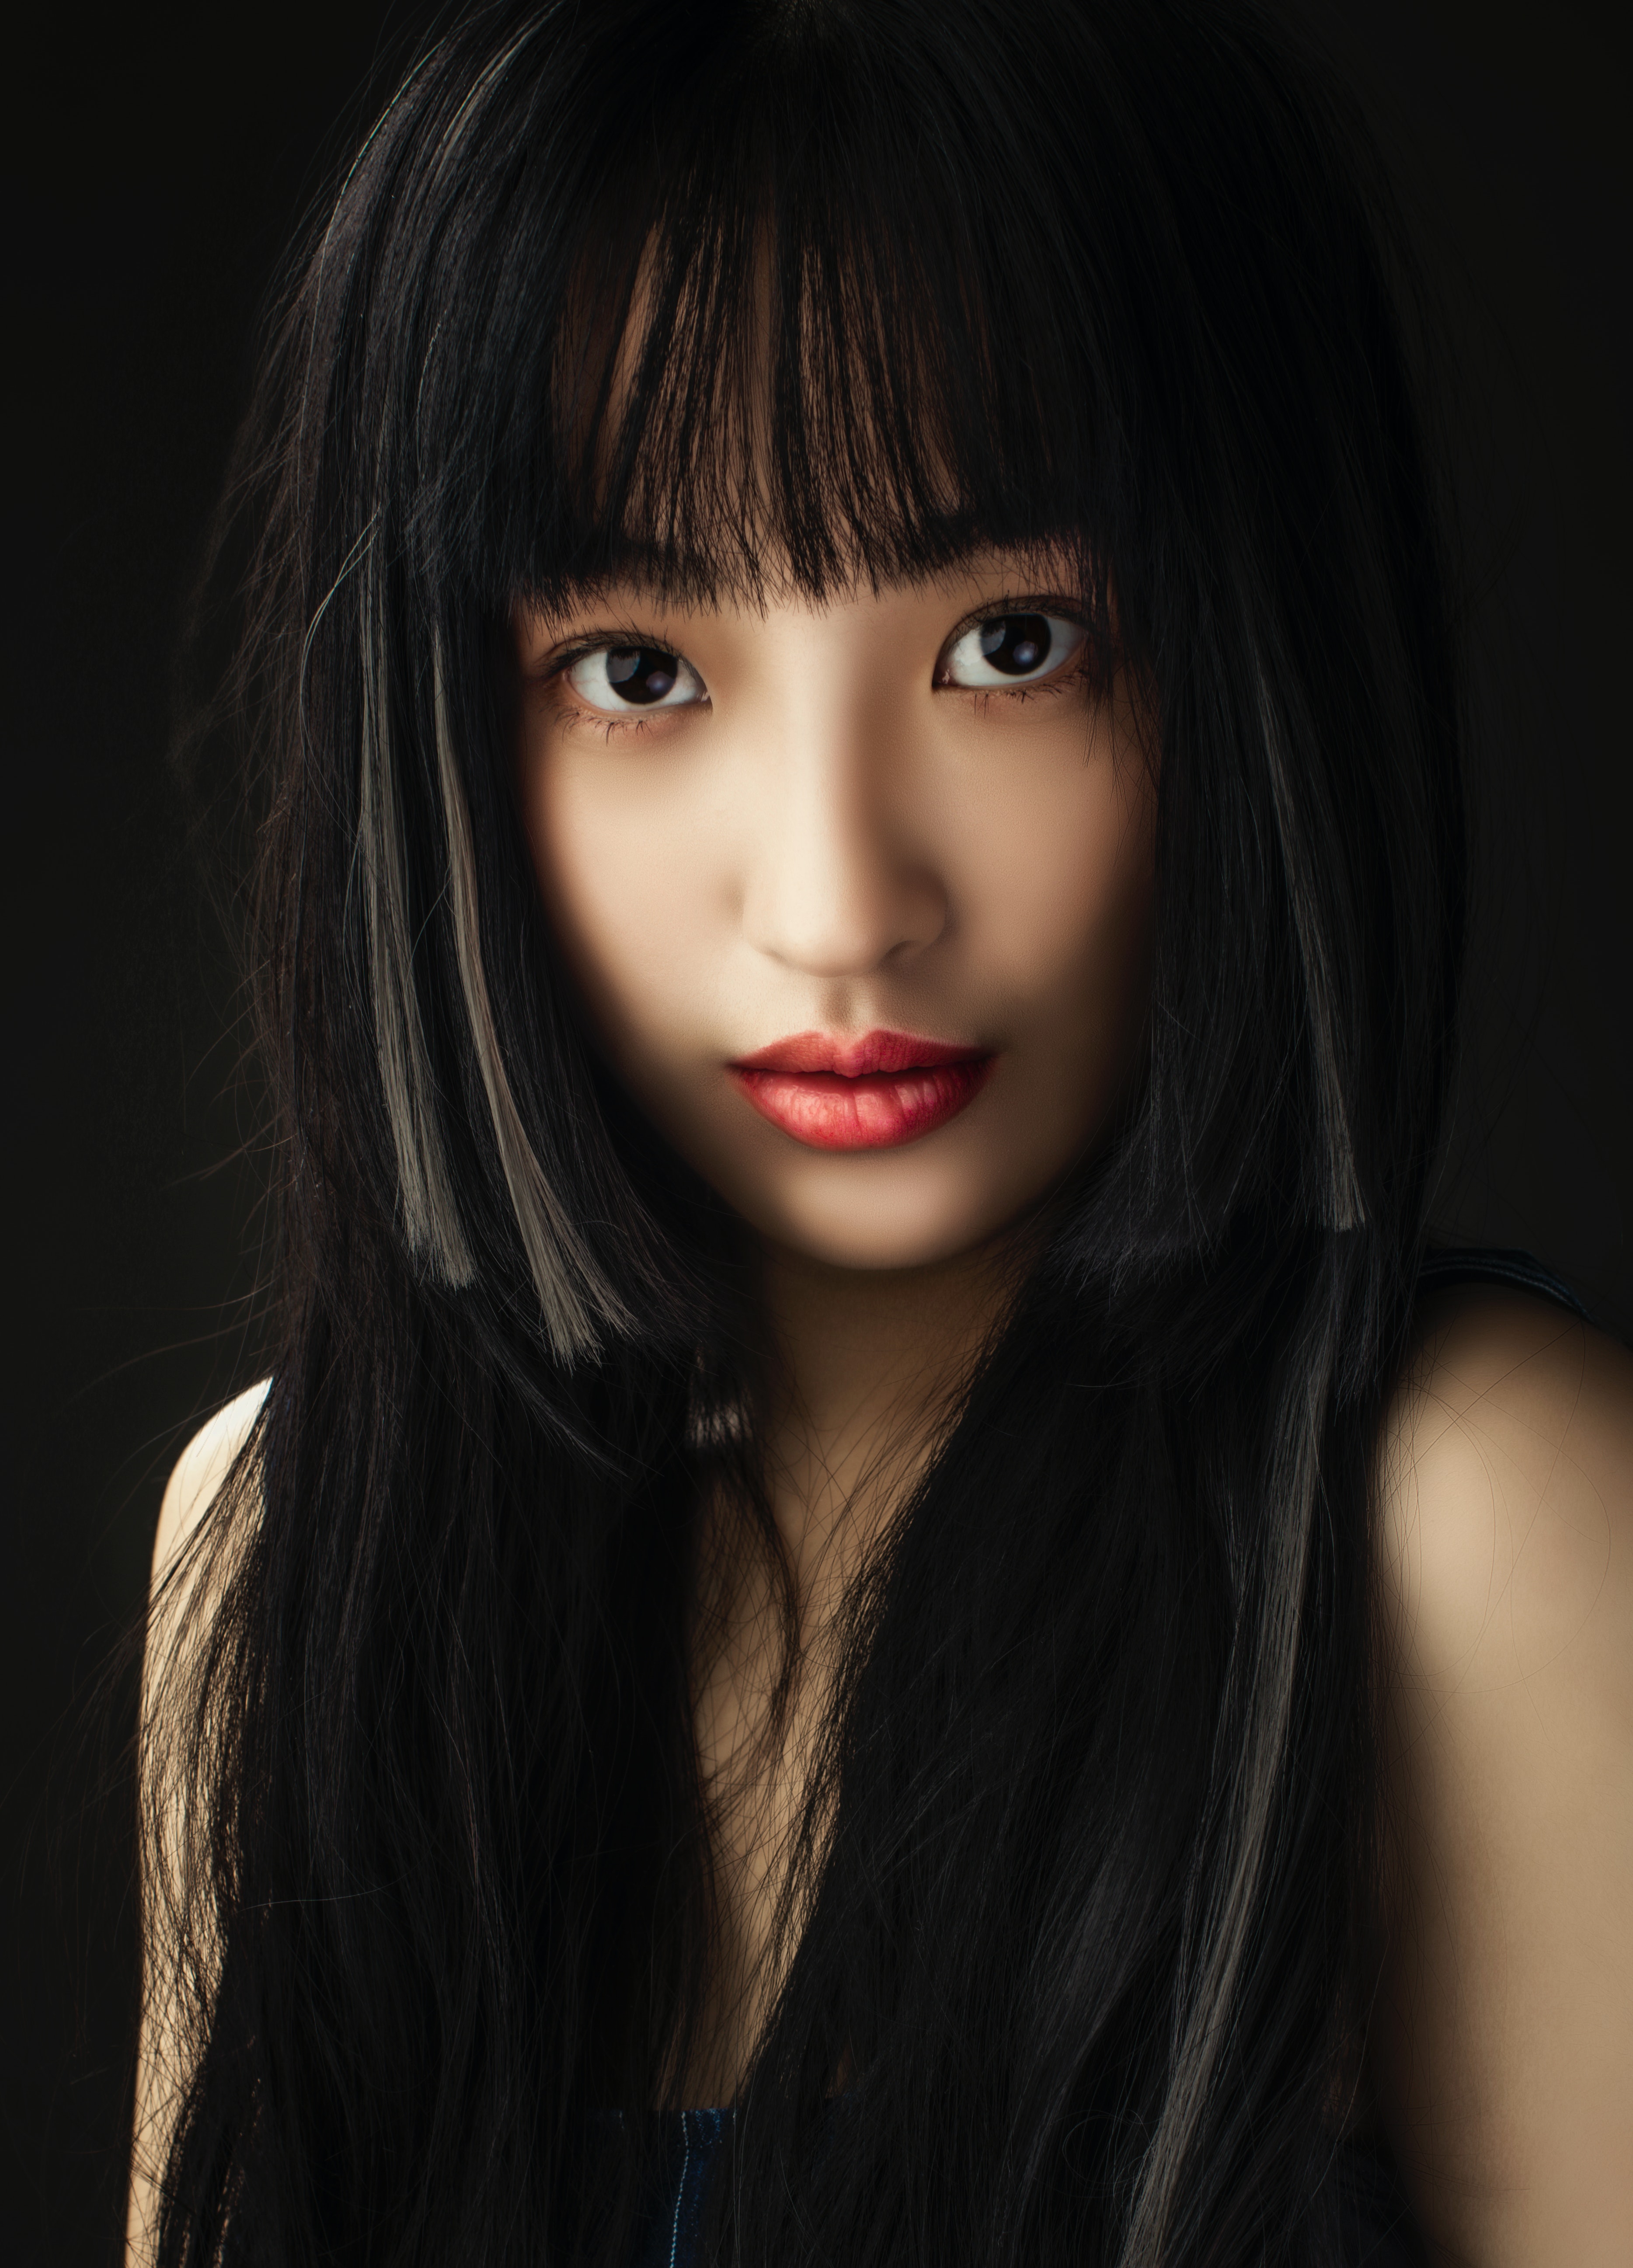
woman, lip, eyebrow, eyelash, black, flash photography, jaw, iris, wings, layered hair, bangs, black hair, plant, Step cutting, beauty, long hair, makeover, hime cut, darkness, No expression, cg artwork, brown hair, lipstick, fashion accessory, feathered hair, portrait photography, hair coloring, wig, portrait, photo shoot